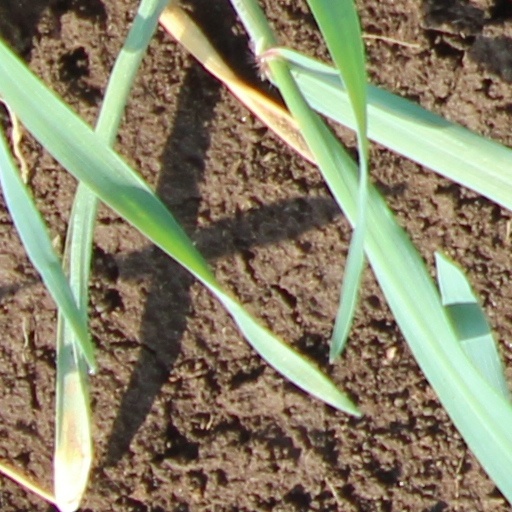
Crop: wheat